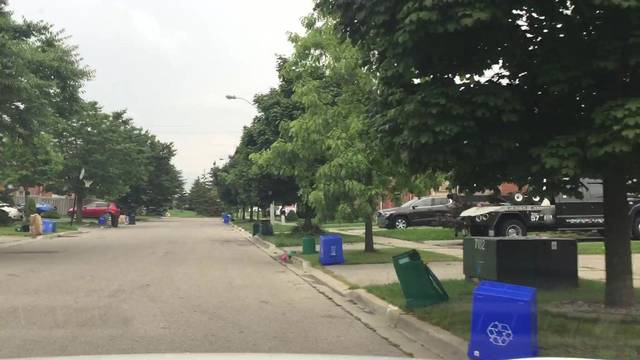
Region: Canada
Coordinates: 43.903, -78.783